Sinking of the Titanic

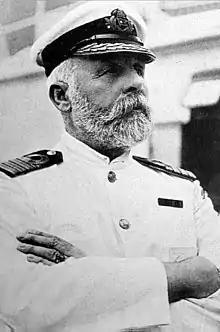
"Titanic" Captain Edward Smith in 1911

The ship began to flood immediately, with water pouring in at an estimated rate of per second, fifteen times faster than it could be pumped out. Second engineer J. H. Hesketh and leading stoker Frederick Barrett were both struck by a jet of icy water in No. 6 boiler room and escaped just before the room's watertight door closed. This was an extremely dangerous situation for the engineering staff; the boilers were still full of hot high-pressure steam and there was a substantial risk that they would explode if they came into contact with the cold seawater flooding the boiler rooms. The stokers and firemen were ordered to reduce the fires and vent the boilers, sending great quantities of steam up the funnel venting pipes. They were waist-deep in freezing water by the time they finished their work.